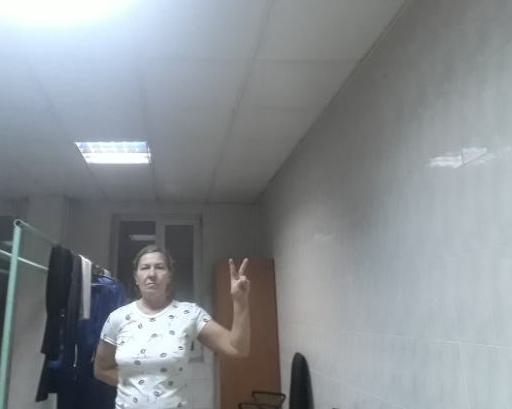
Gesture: peace